Scouting for All

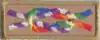
Rainbow Knot

The "Inclusive Scouting Award", also called the "Rainbow Knot" was distributed by Scouting for All, and expressed solidarity with Scouting For All's cause.